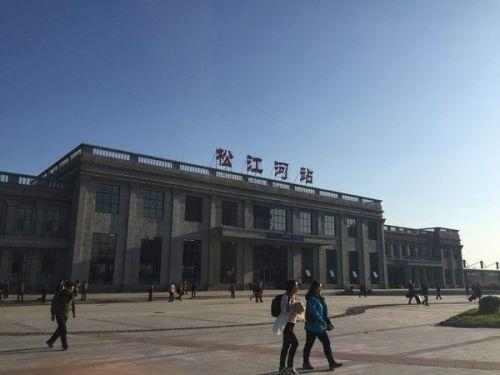
地标名称：长白山西站
所在城市：白山市·抚松县